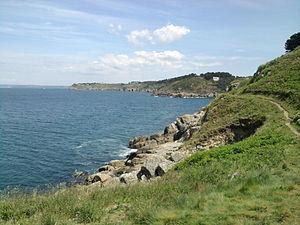
Pointe de la Jument à Poullan-sur-mer Brezhoneg: Beg Ar Gazeg(Poullann)
Poullan-sur-Mer [pulɑ̃ syʁ mɛʁ] est une commune du département du Finistère, dans la région Bretagne, en France.